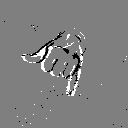
ASL letter: j